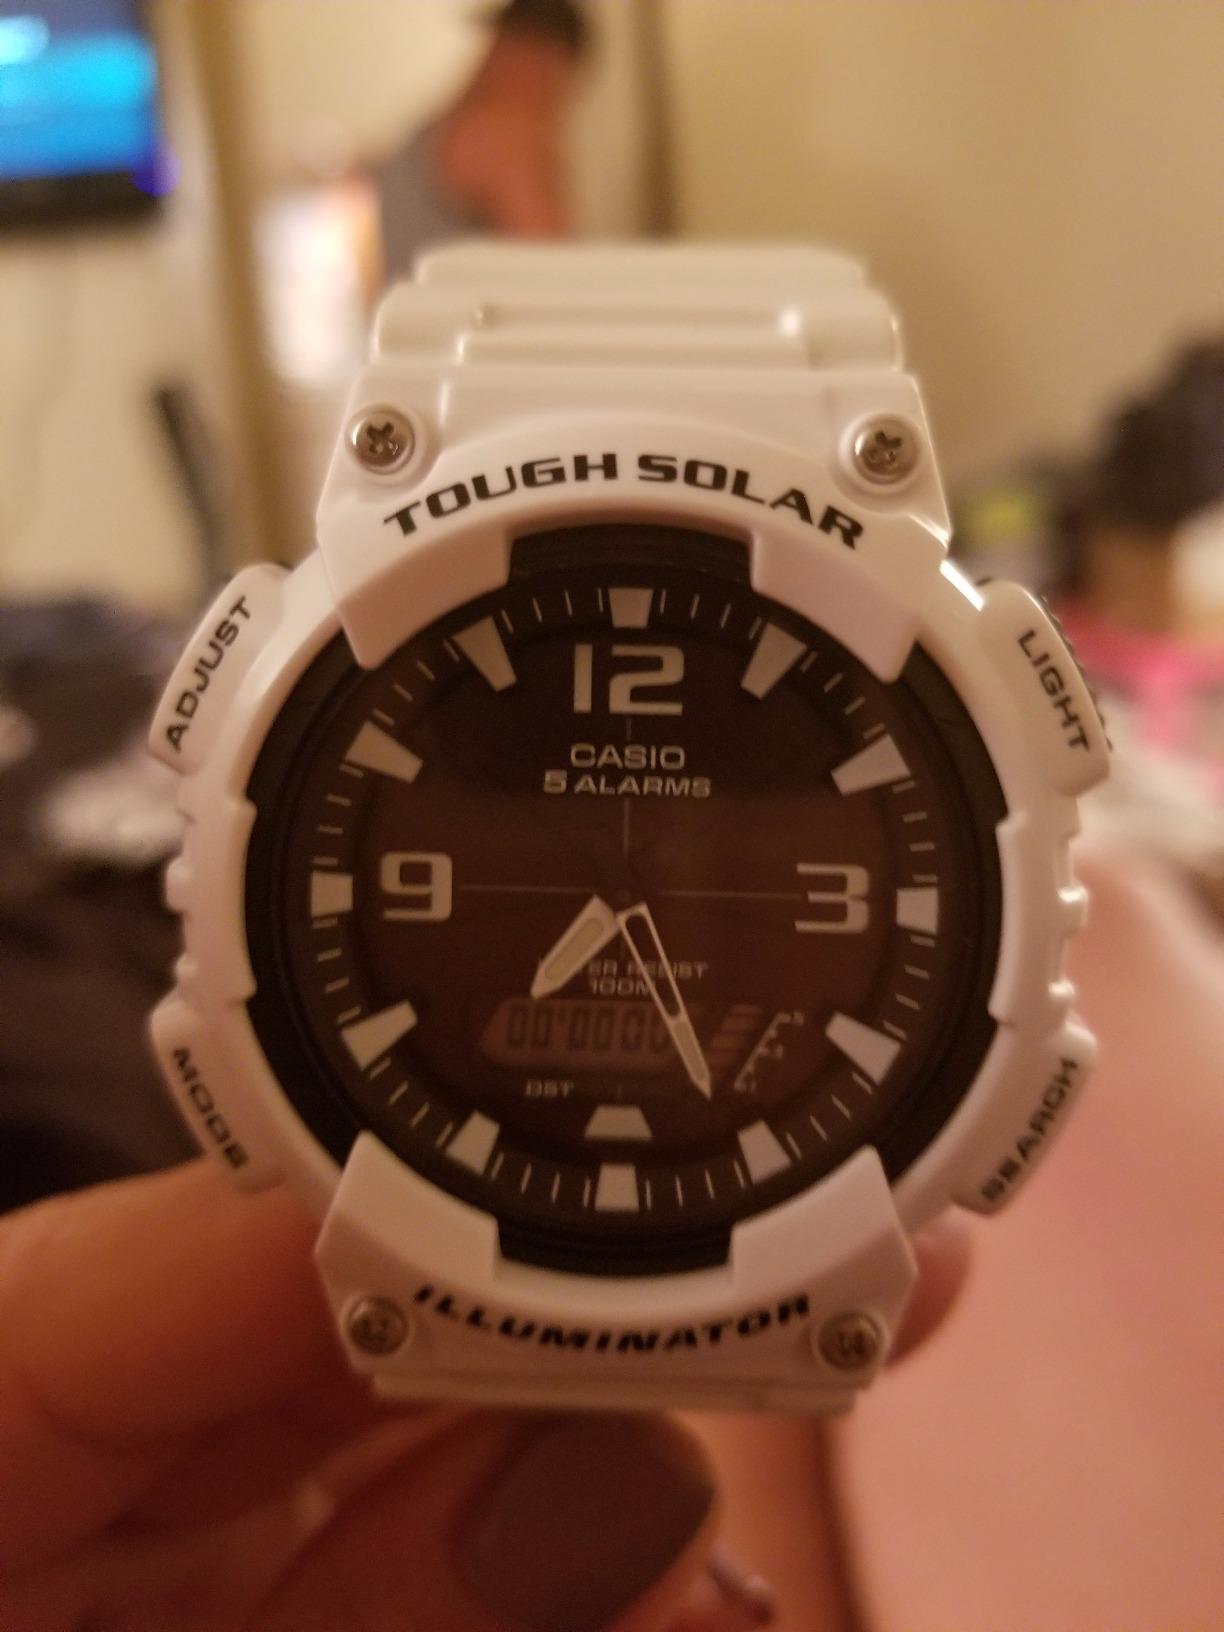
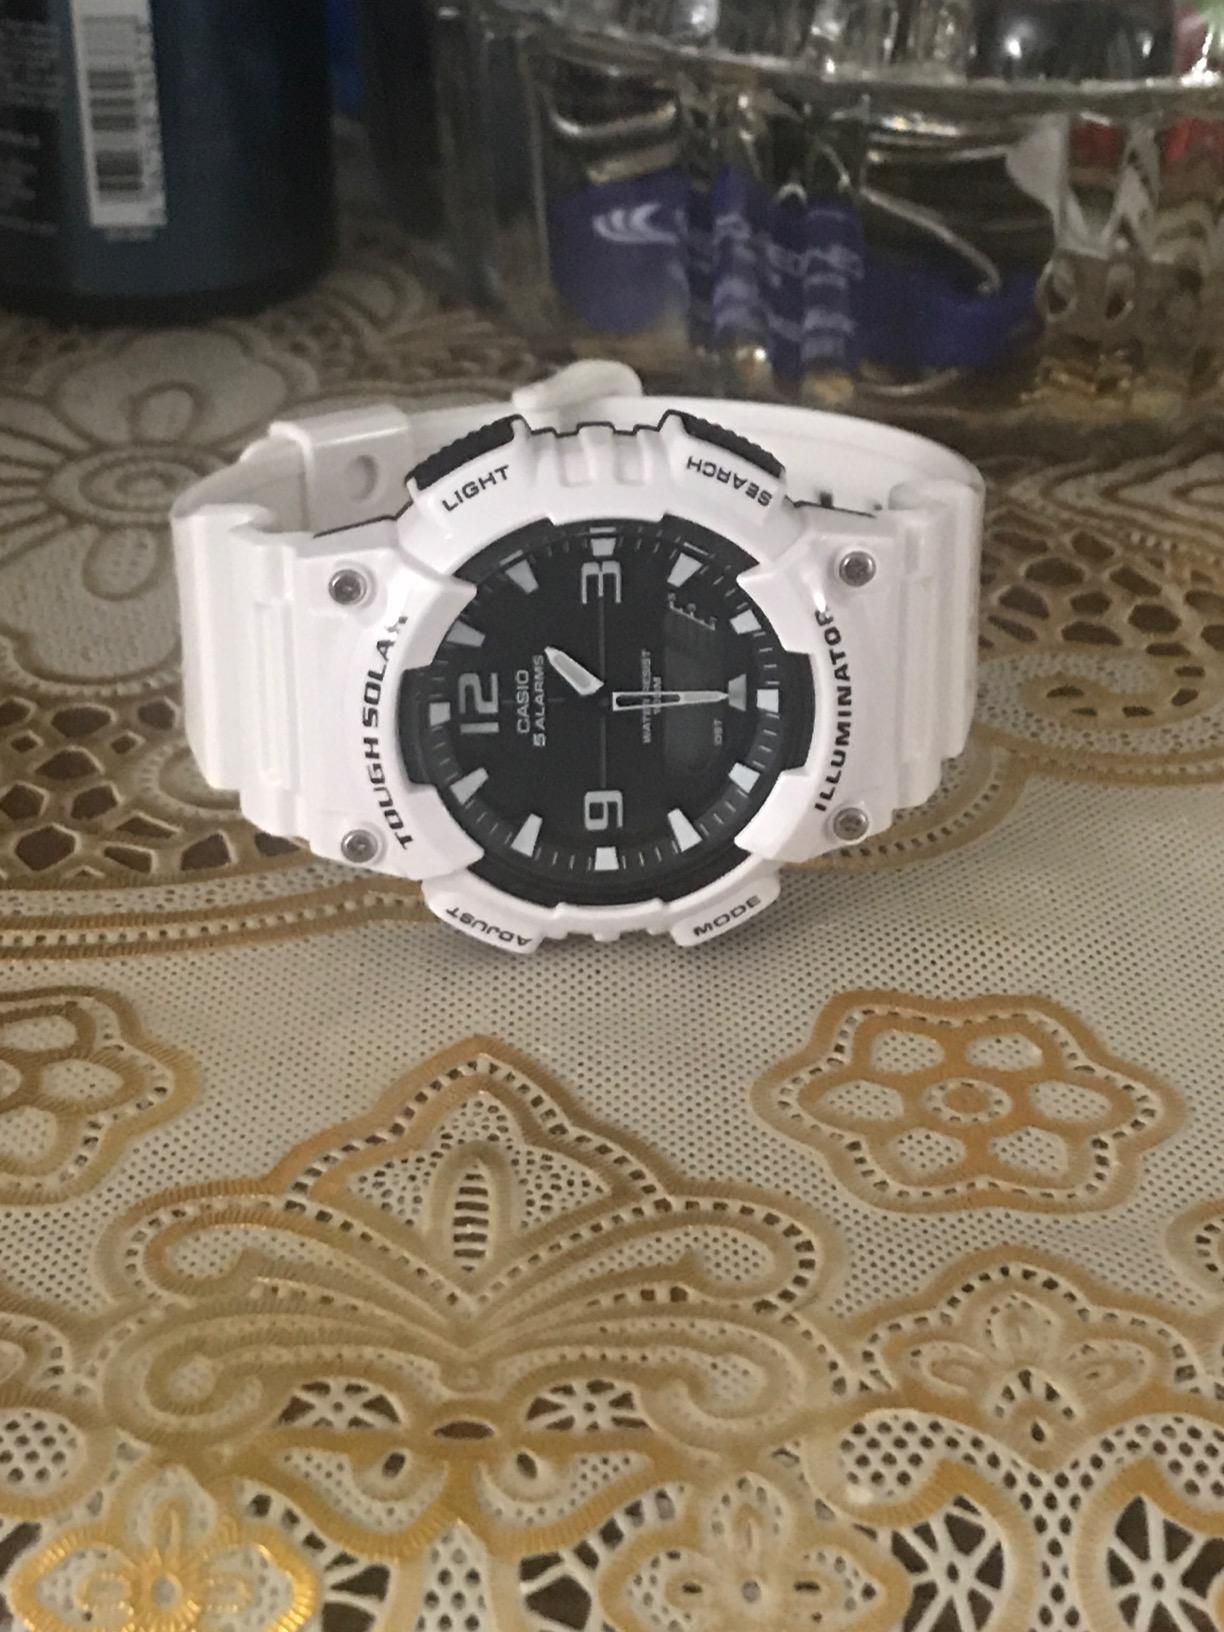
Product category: accessories_watch
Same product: yes